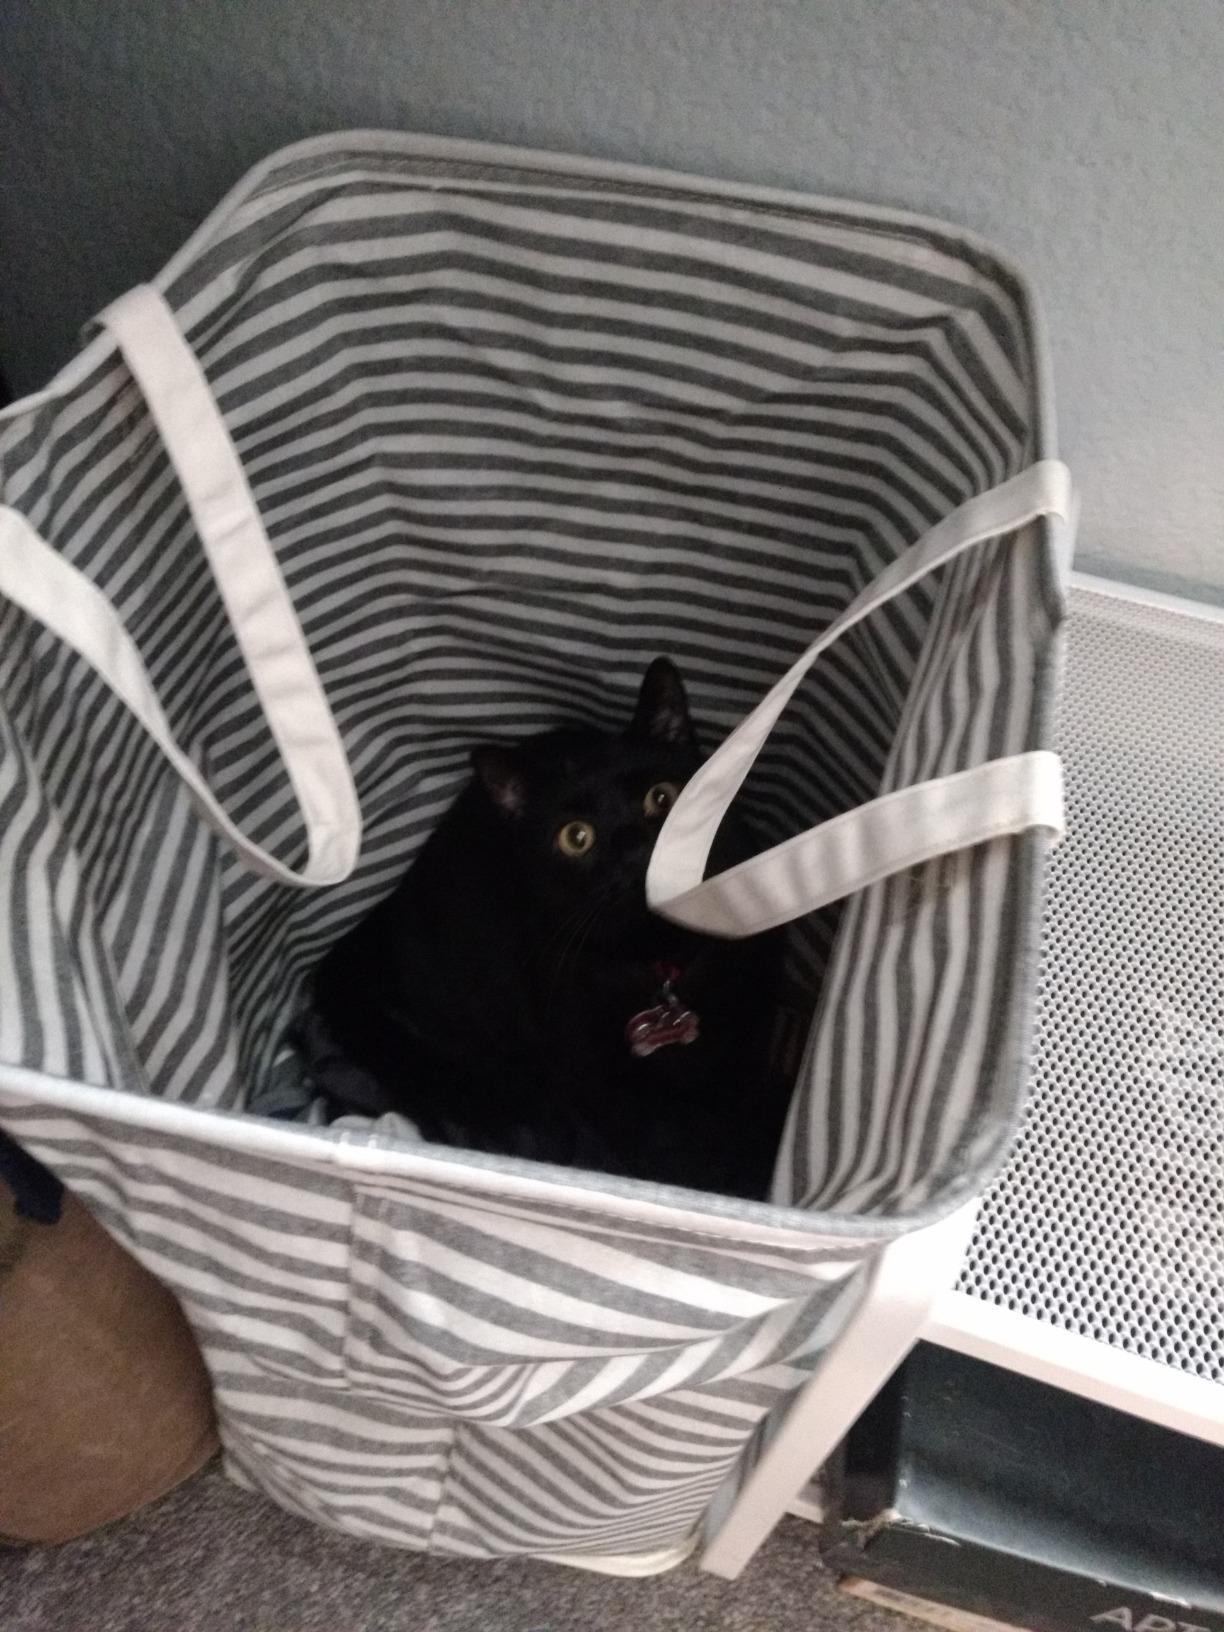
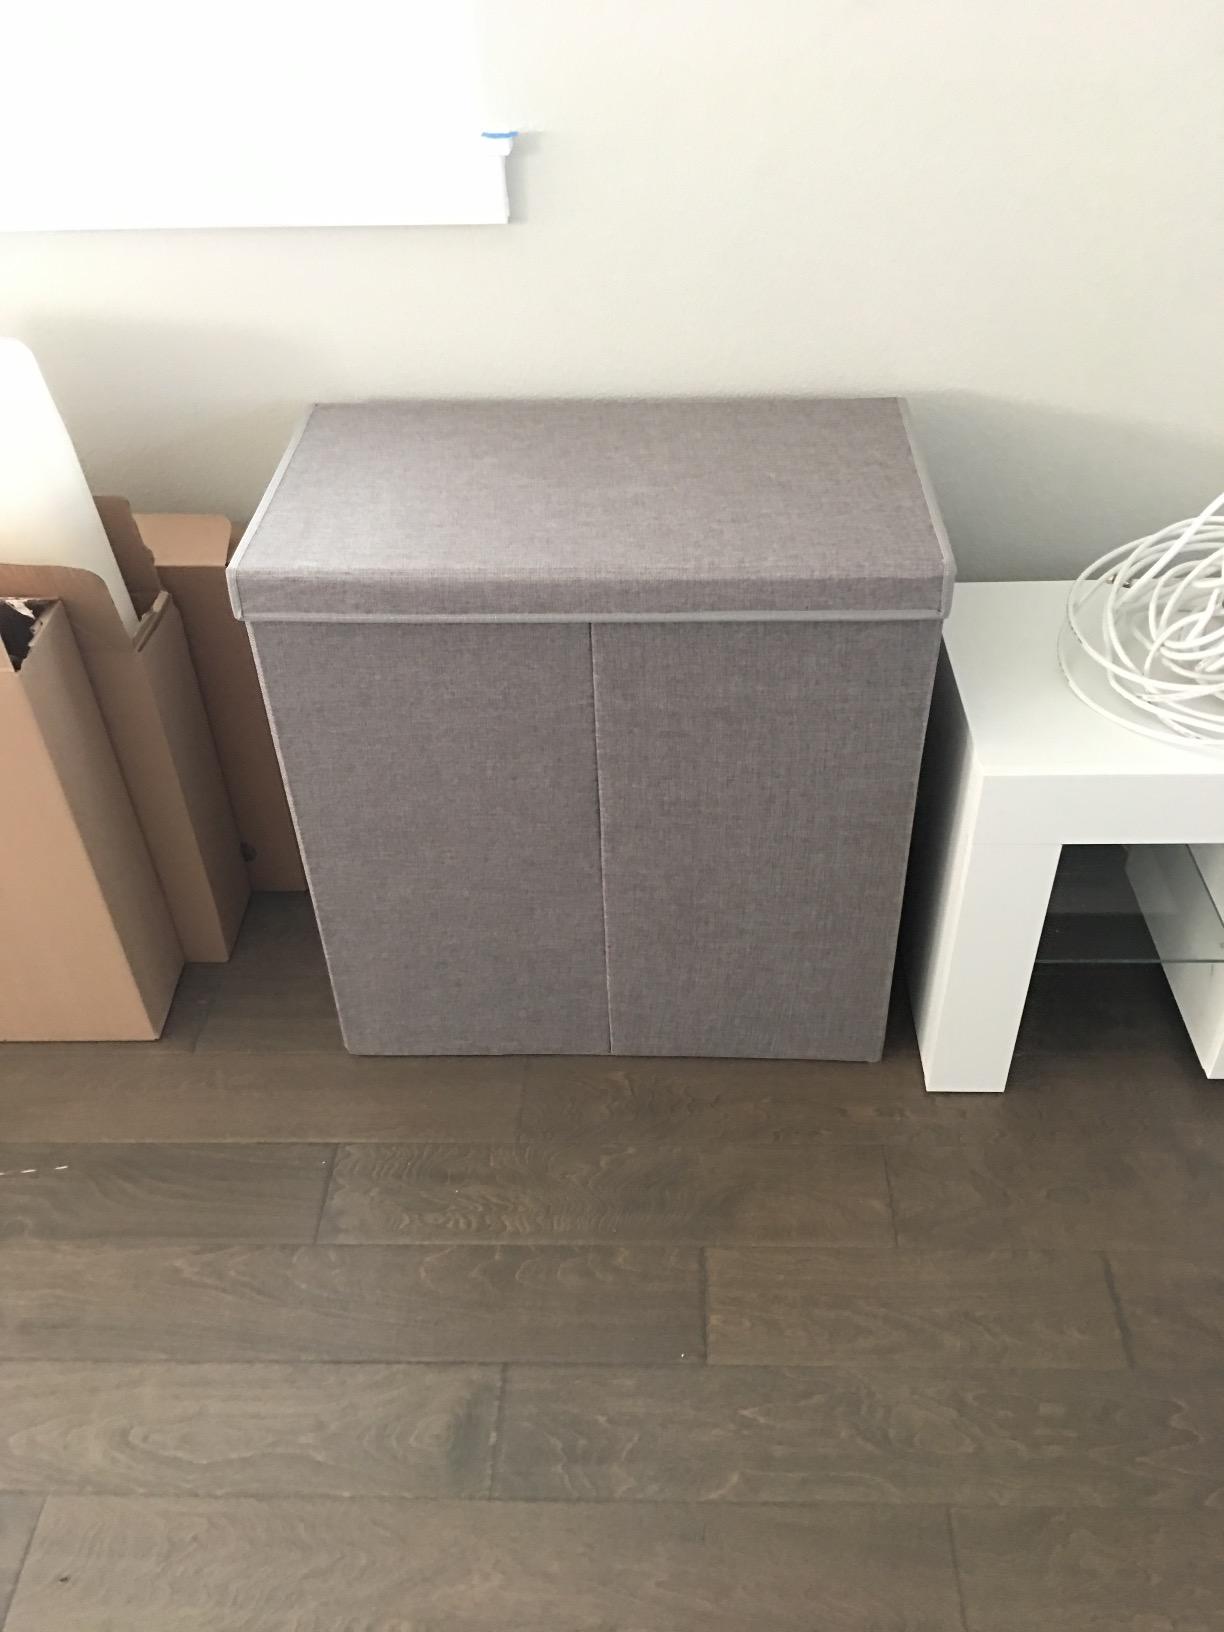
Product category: items_hamper
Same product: no